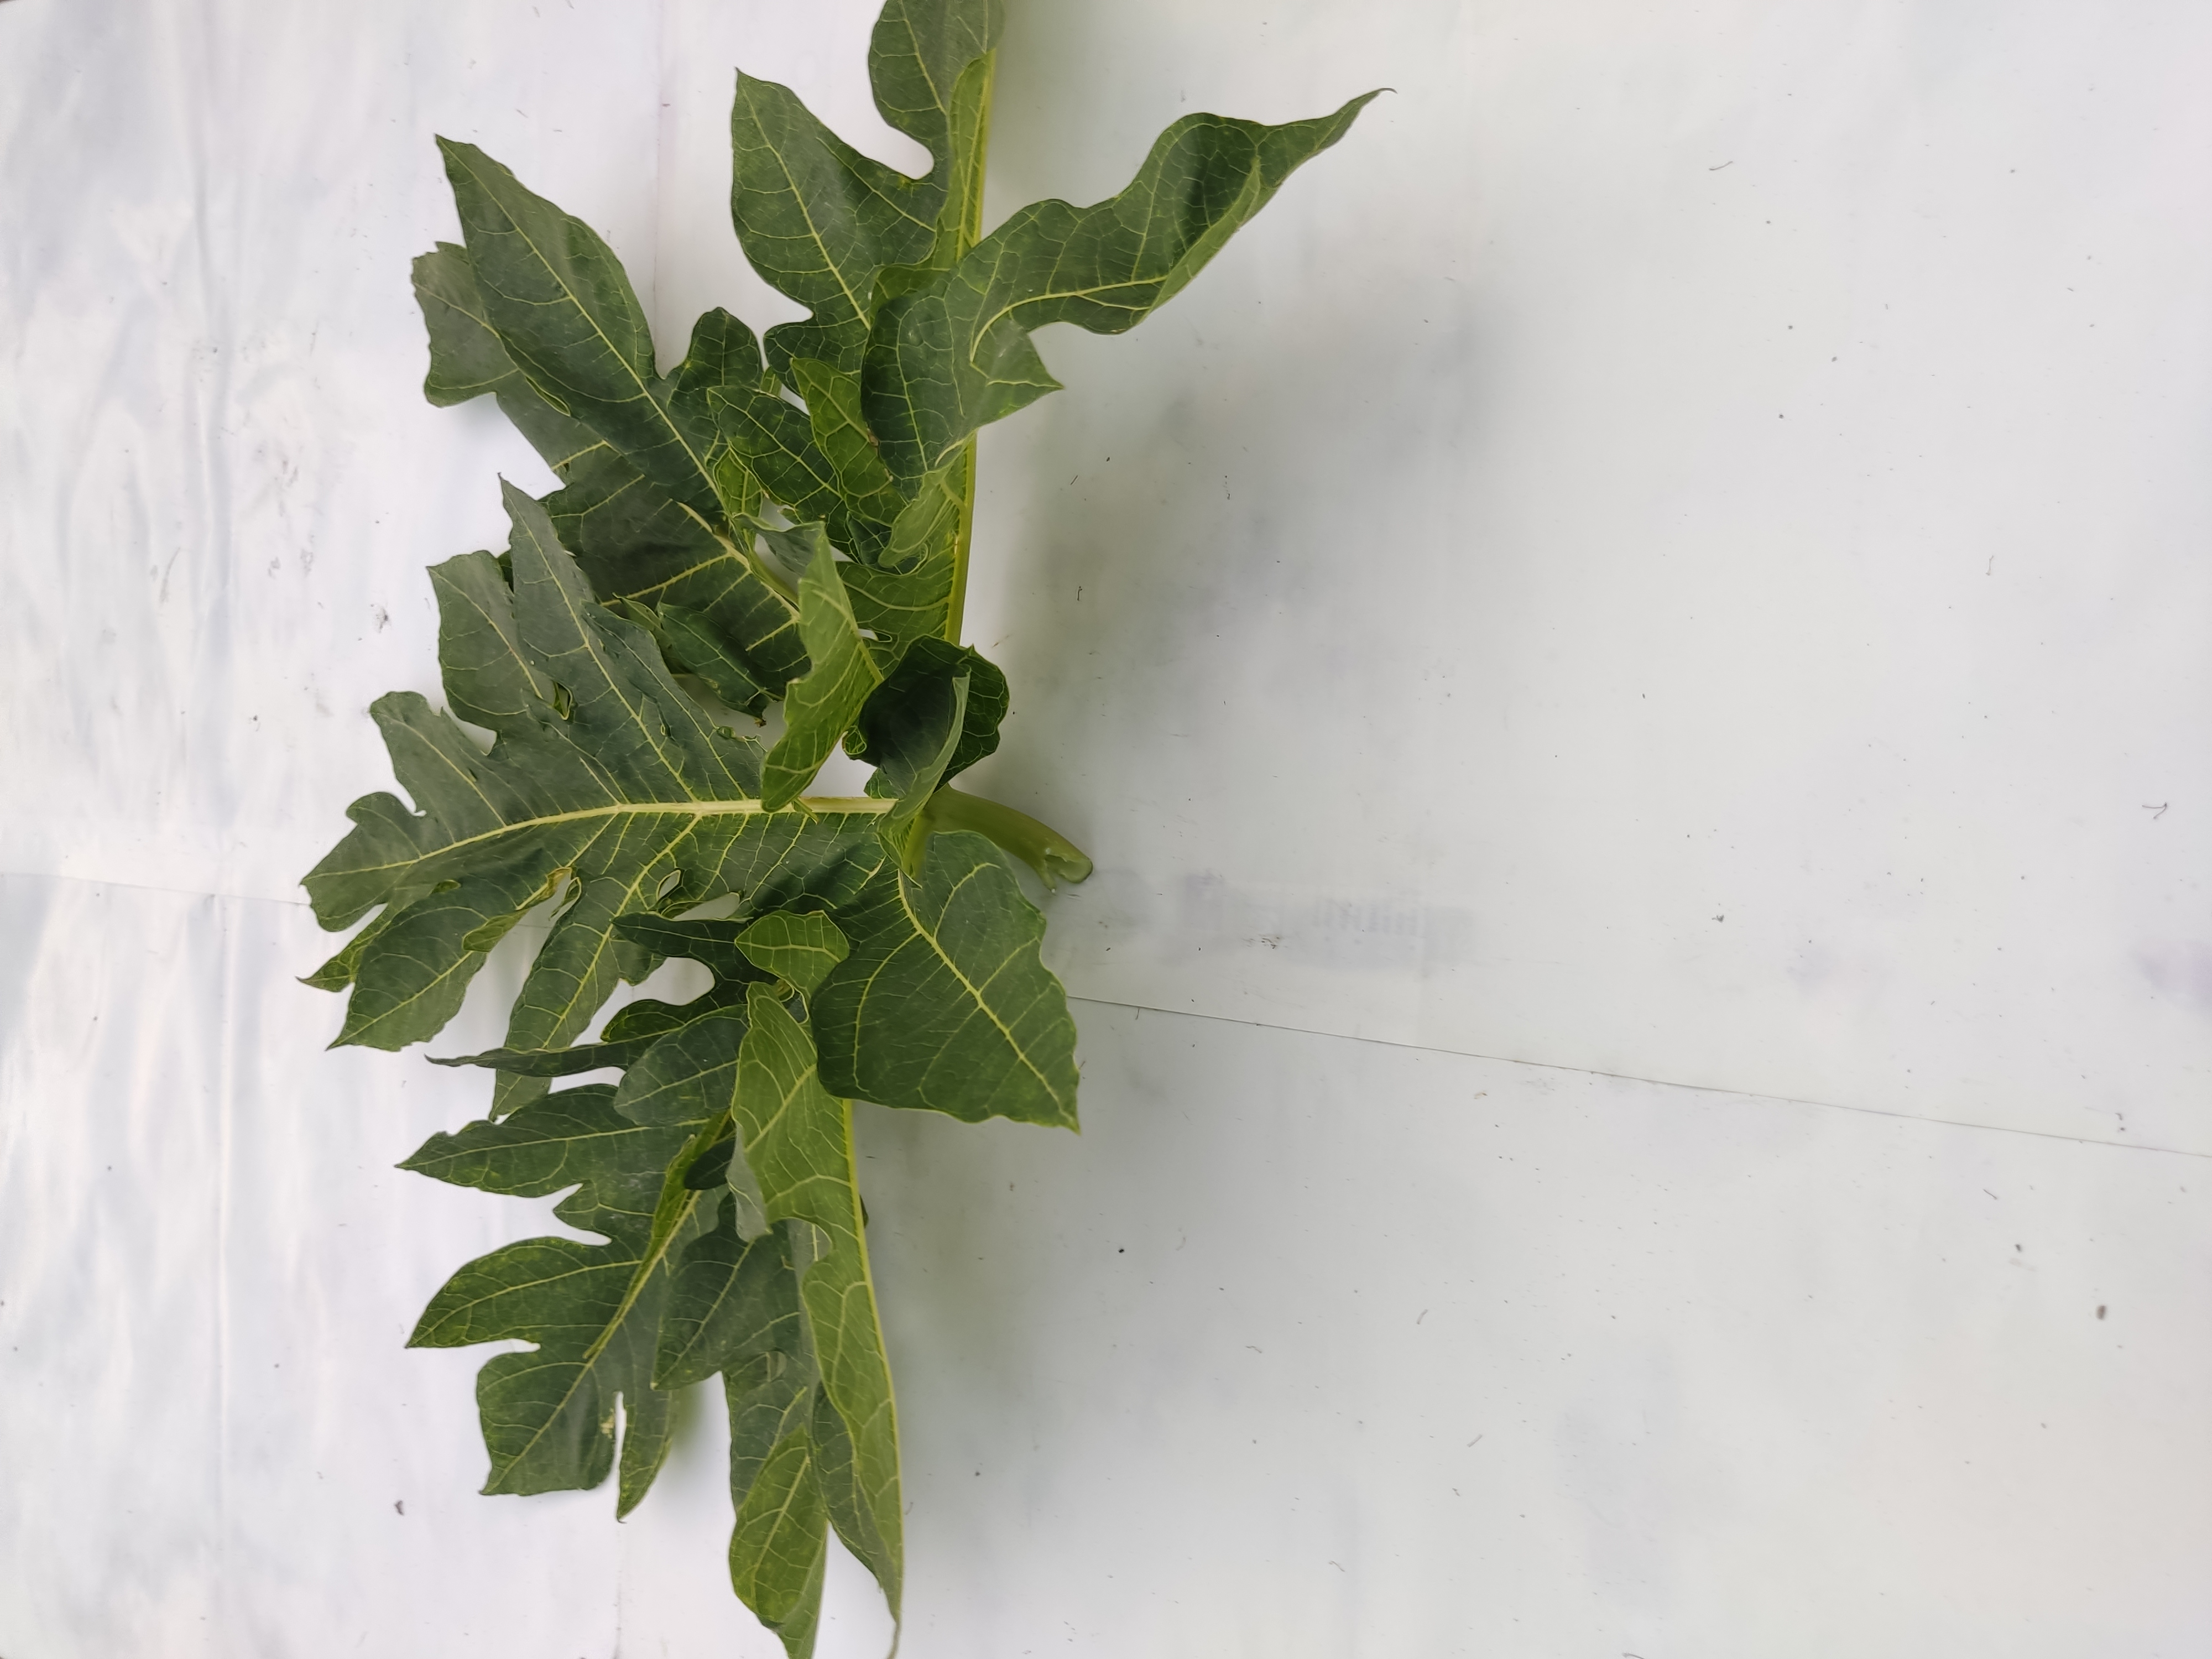
Label: Mosaic